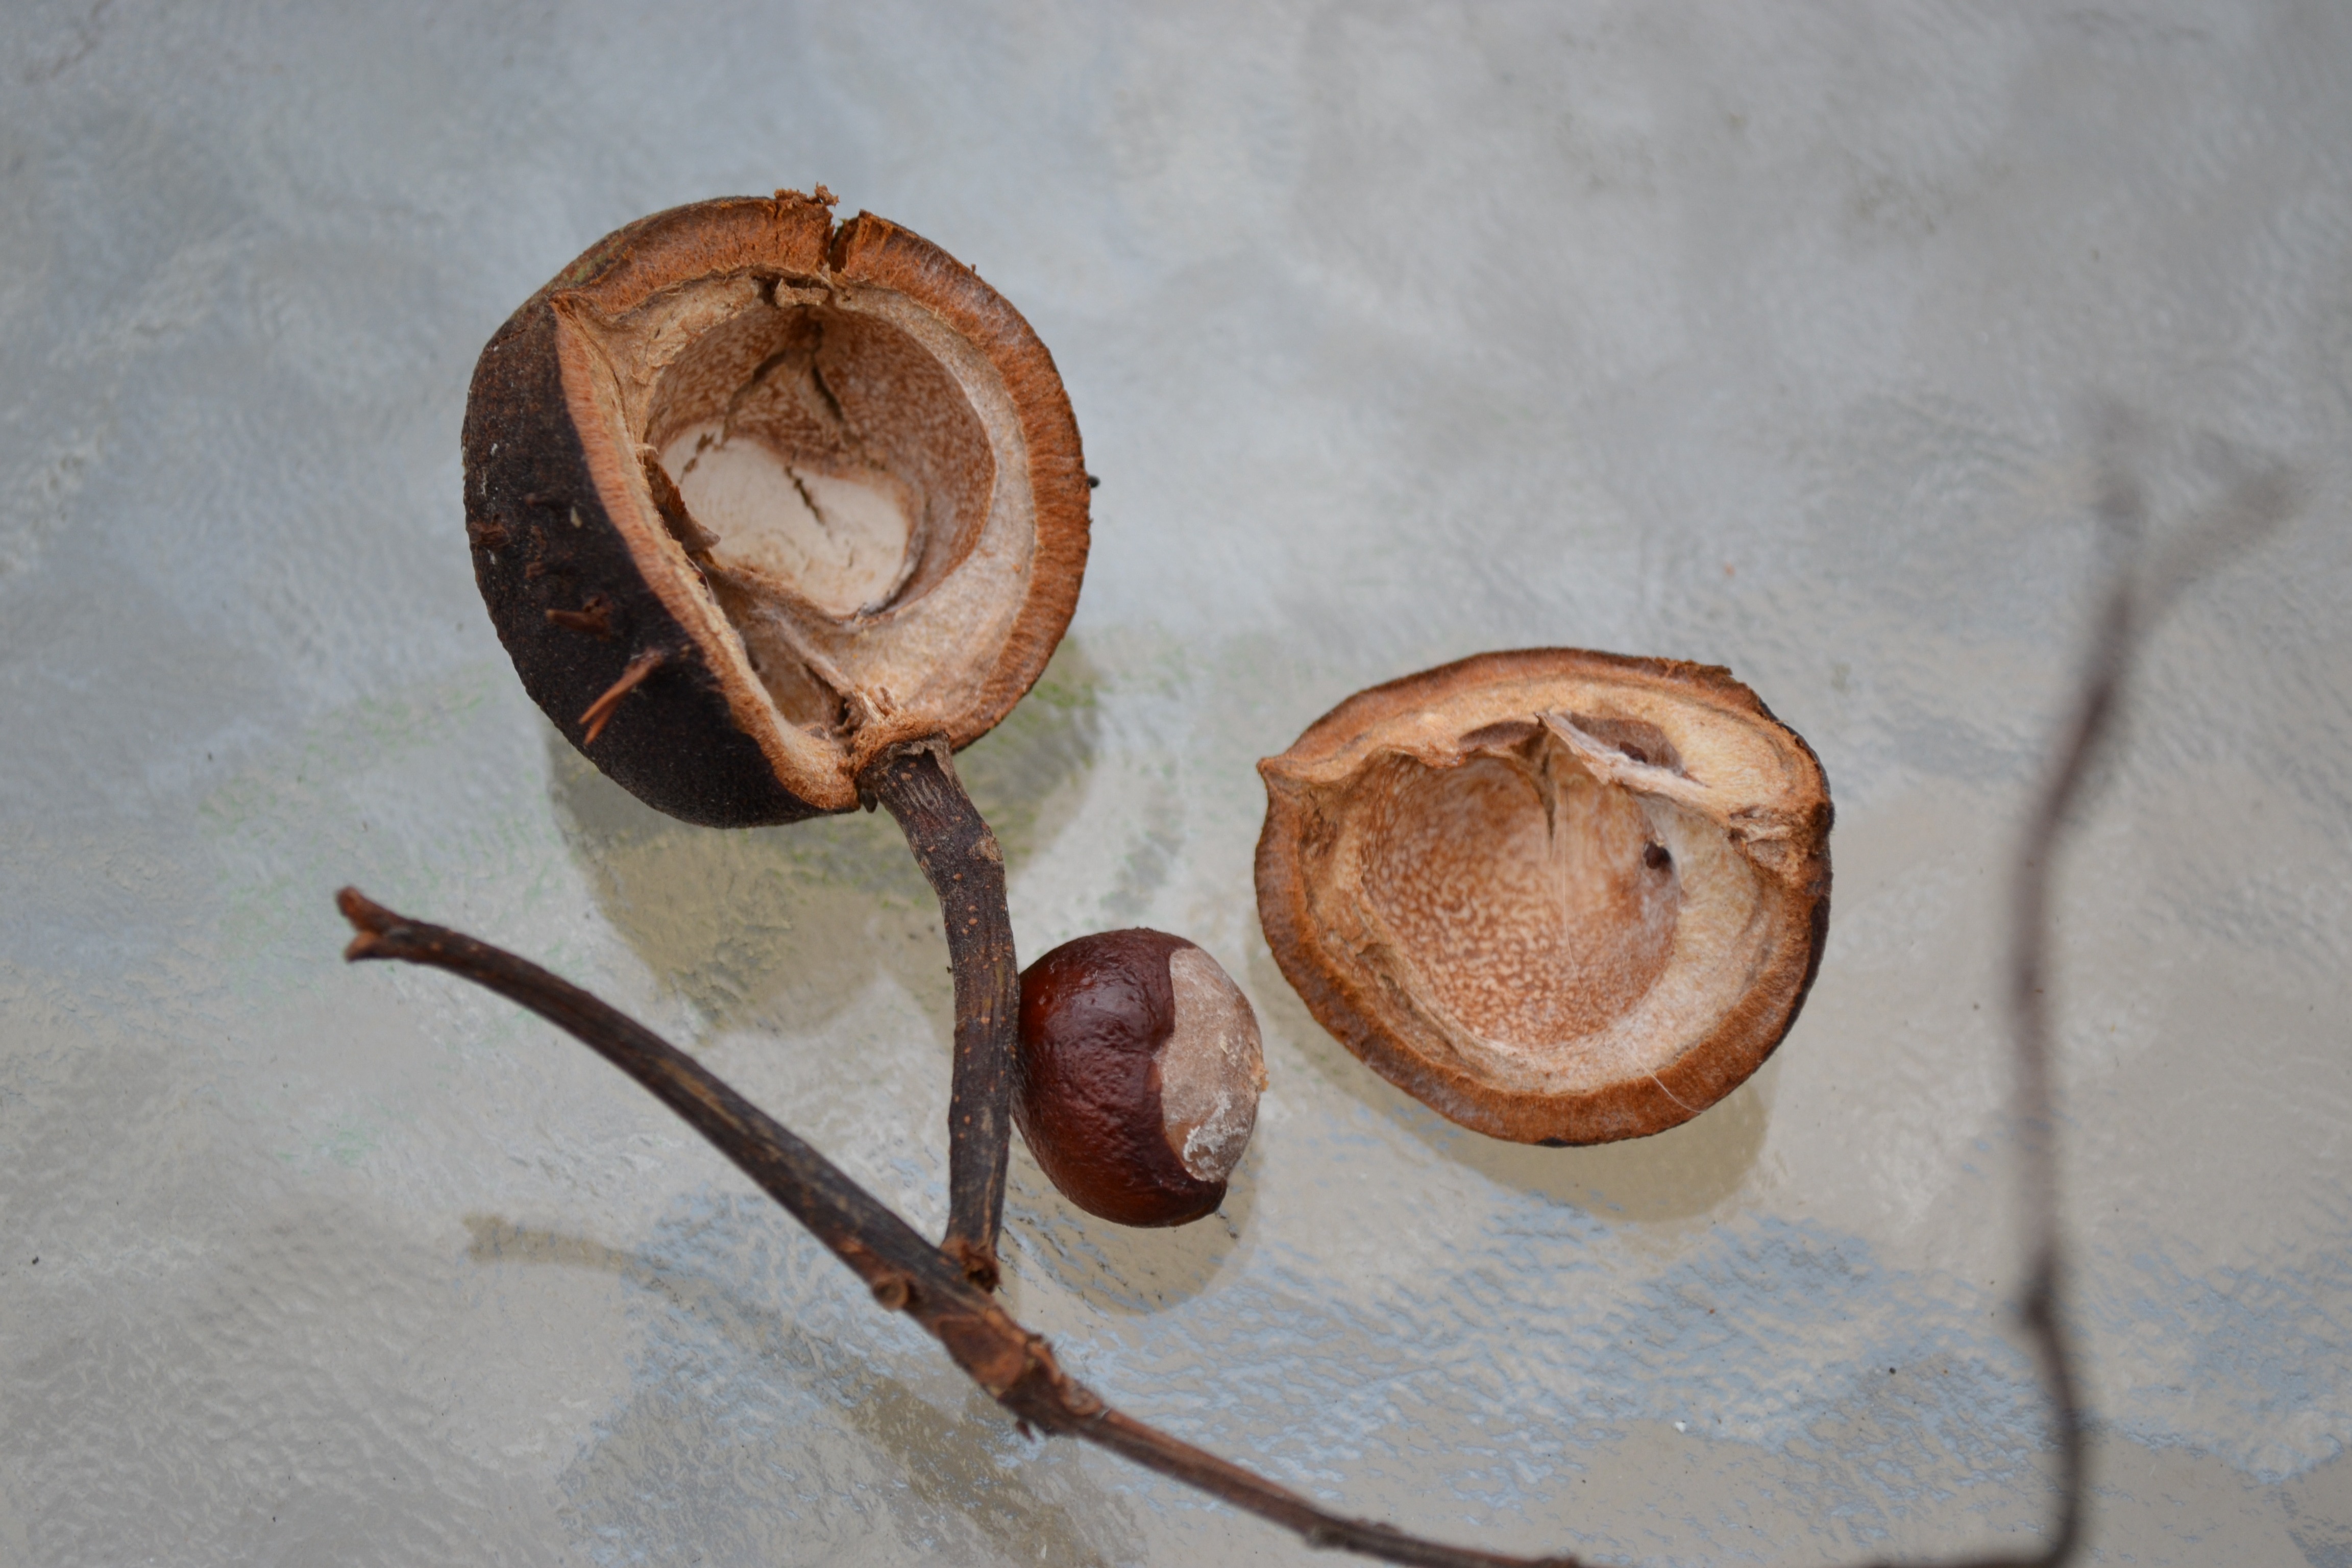
nature, wood, seed, food, produce, brown, still life, painting, close up, coconut, chestnut, flavor, horse chestnut, husk, conker